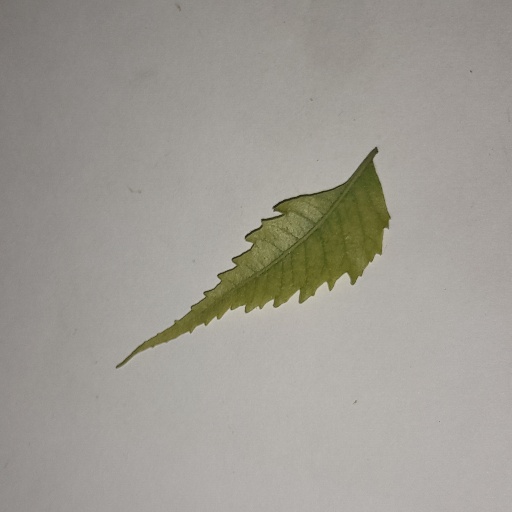
Species: Neem
Leaf condition: Yellow Leaf